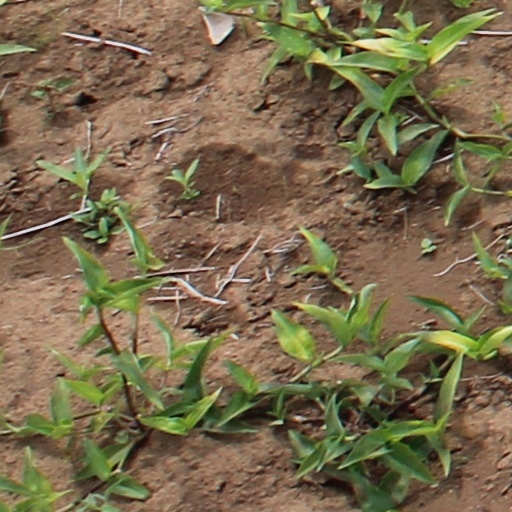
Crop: wheat